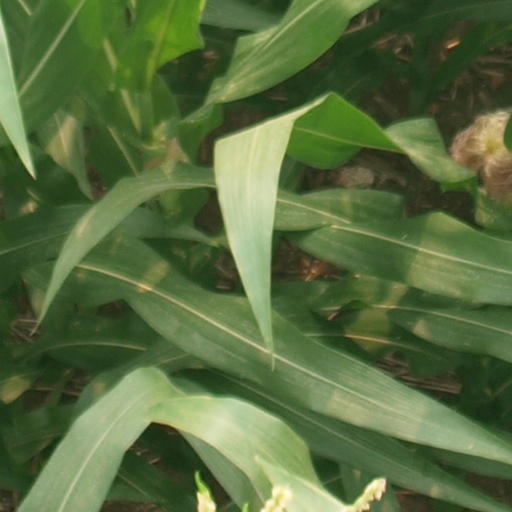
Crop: maize; corn